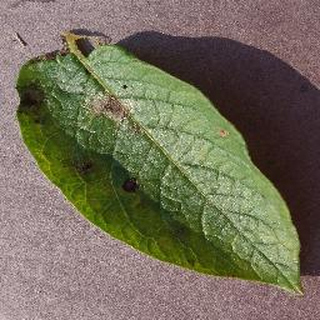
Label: potato_late_blight